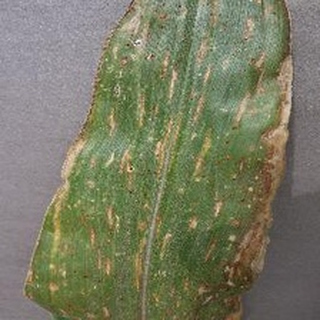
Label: corn_gray_leaf_spot